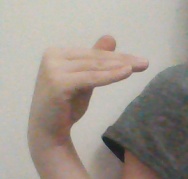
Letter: khaa